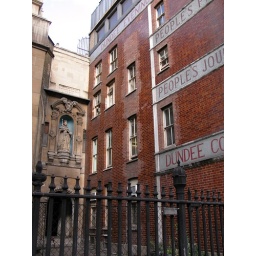
A newspaper building in Fleet Street, in London